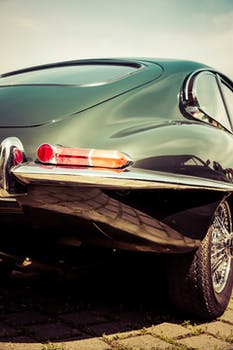
Label: No Watermark